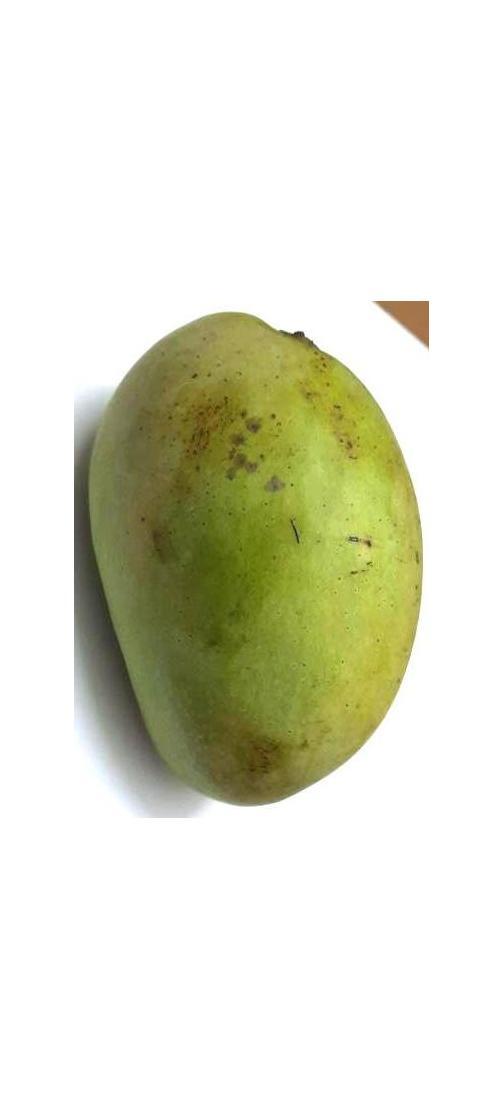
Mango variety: Fazli Shurmai